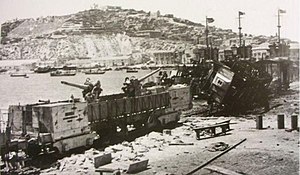
Invasionen af Sicilien / Slaget / Allierede landsætninger
Treno armato Licata
Den allierede invasion af Sicilien, med kodenavnet Operation Husky, var et stort felttog under 2. verdenskrig, hvor de Allierede erobrede Sicilien fra Aksemagterne. Det var en stor amfibie- og luftbåren operation, efterfulgt af seks ugers kampe inde på øen. Det var begyndelsen af felttoget i Italien.